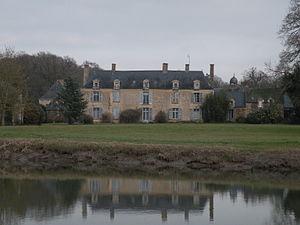
Château du Port de Roche à Sainte-Anne-sur-Vilaine.
Sainte-Anne-sur-Vilaine est une commune française située dans le département d'Ille-et-Vilaine en région Bretagne. Elle fait partie du canton de Bain de Bretagne et de l’arrondissement de Redon.